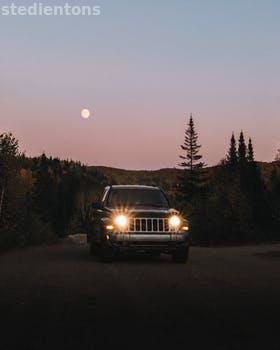
Label: Watermark